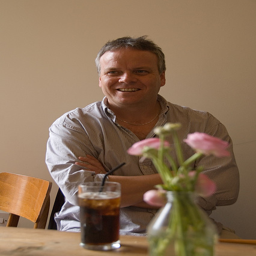
an artistic shot of a man smiling with flowers and a pop in the forground.
A man sitting at a table with a drink.
a man is sitting at a table with pink flowers and a drink in front of him
Smiling man sitting behind flower arrangement and drink.
A man sitting arms crossed near a table